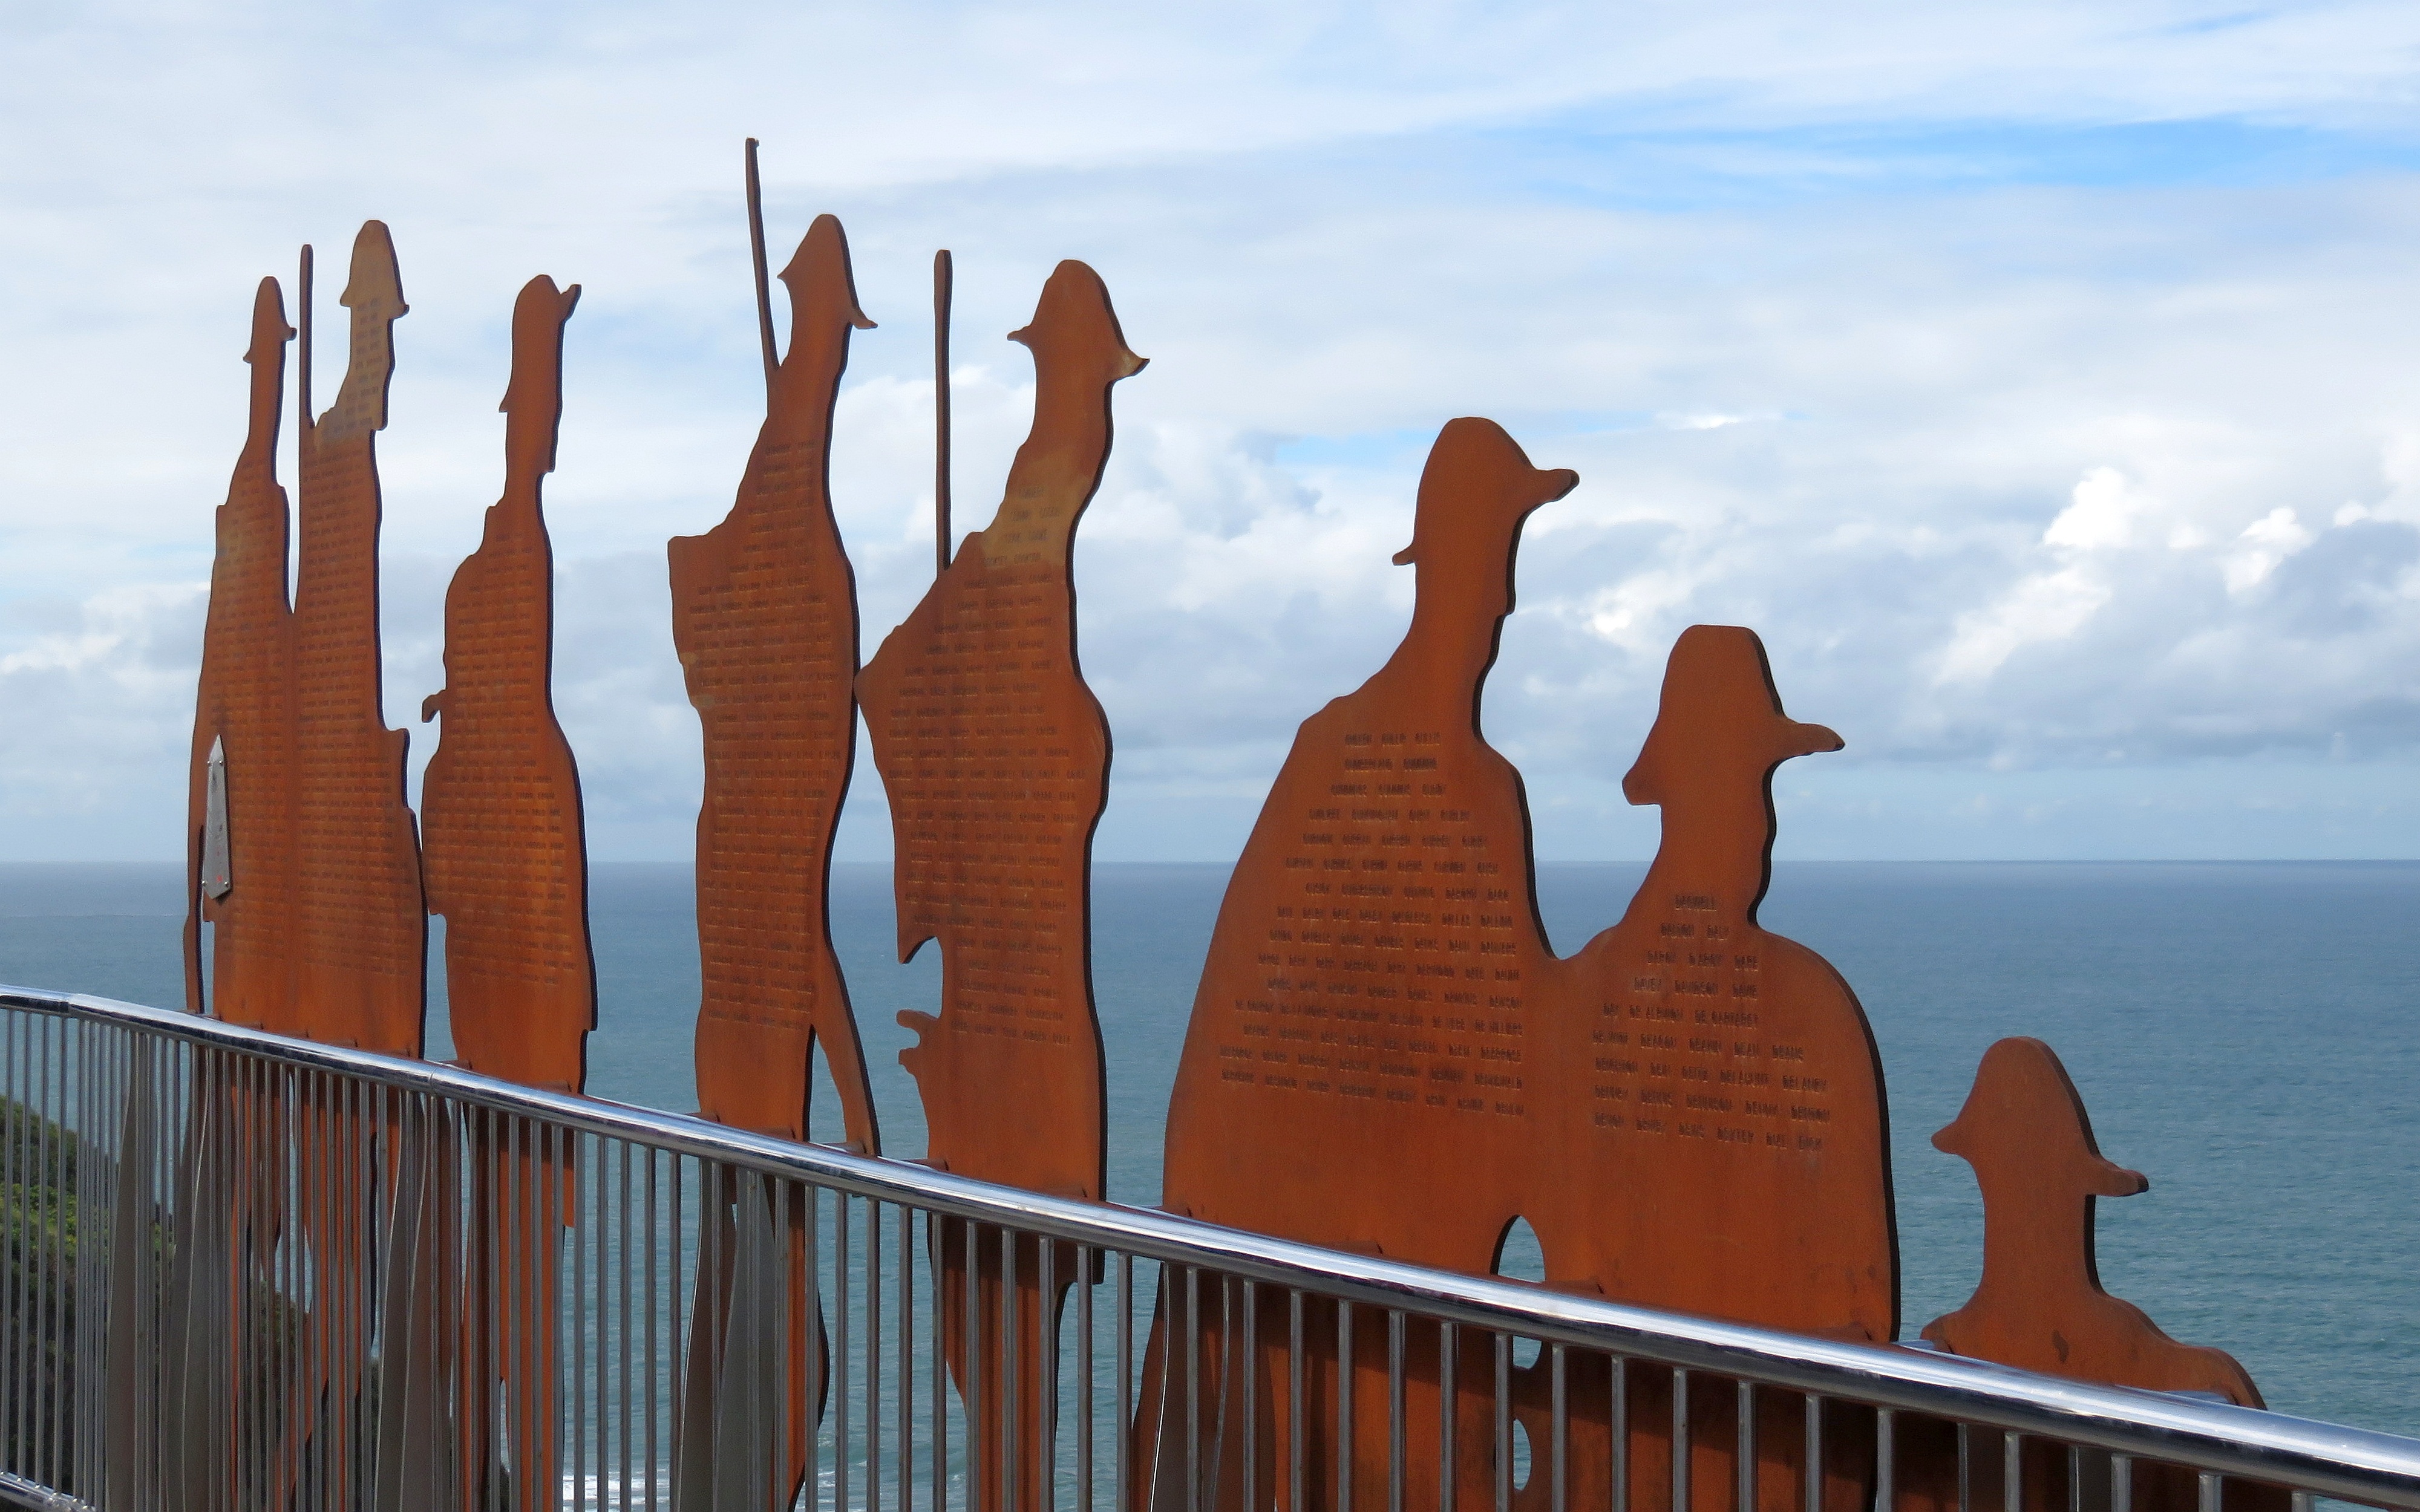
bridge, skyline, walkway, vacation, steel, army, australia, nsw, war, new, remembrance, veterans, anzac, landmarks, newcastle, corps, bar beach